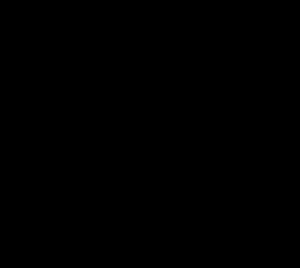
En chimie alimentaire, la réaction de Maillard, appelée aussi réactions de Maillard ou glycation, est une réaction chimique très complexe qui se produit dans presque tous les aliments, résultant de la condensation initiale entre le groupement amine de composés organiques et le groupement carbonyle de sucres réducteurs. On l'observe notamment dans des aliments soumis au chauffage ou à la cuisson, conduisant à leur brunissement non enzymatique, mais aussi, à température ambiante, dans ceux de longue conservation. Cette réaction organique créant finalement des « produits de la réaction de Maillard » est la responsable principale de la production des odeurs, des arômes et des pigments caractéristiques des aliments chauffés, cuits ou du jambon cru. Elle peut aussi donner naissance à des composés cancérigènes et également réduire la valeur nutritionnelle des aliments en dégradant des acides aminés essentiels.